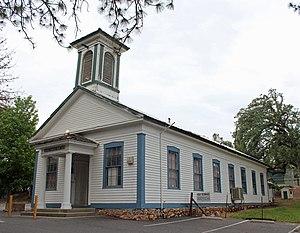
Ceci est la liste des lieux historique inscrits sur le registre national dans le comté de Calaveras en Californie.